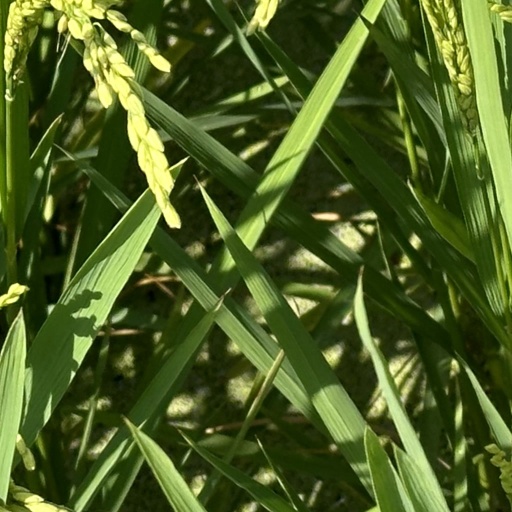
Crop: rice